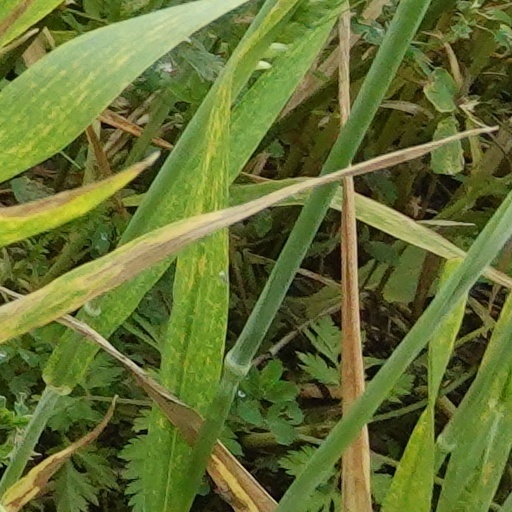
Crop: wheat